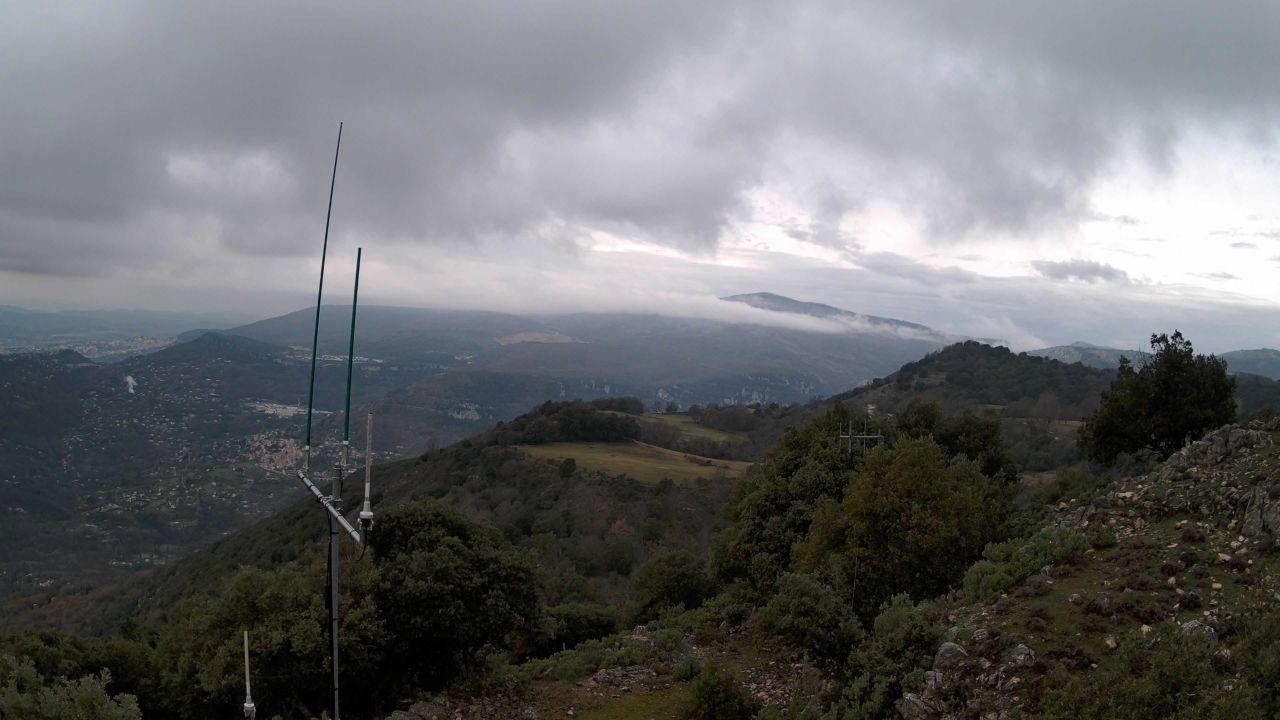
Fire: no
Smoke: yes